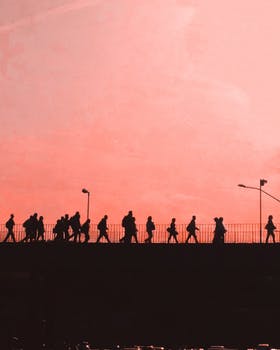
Label: No Watermark